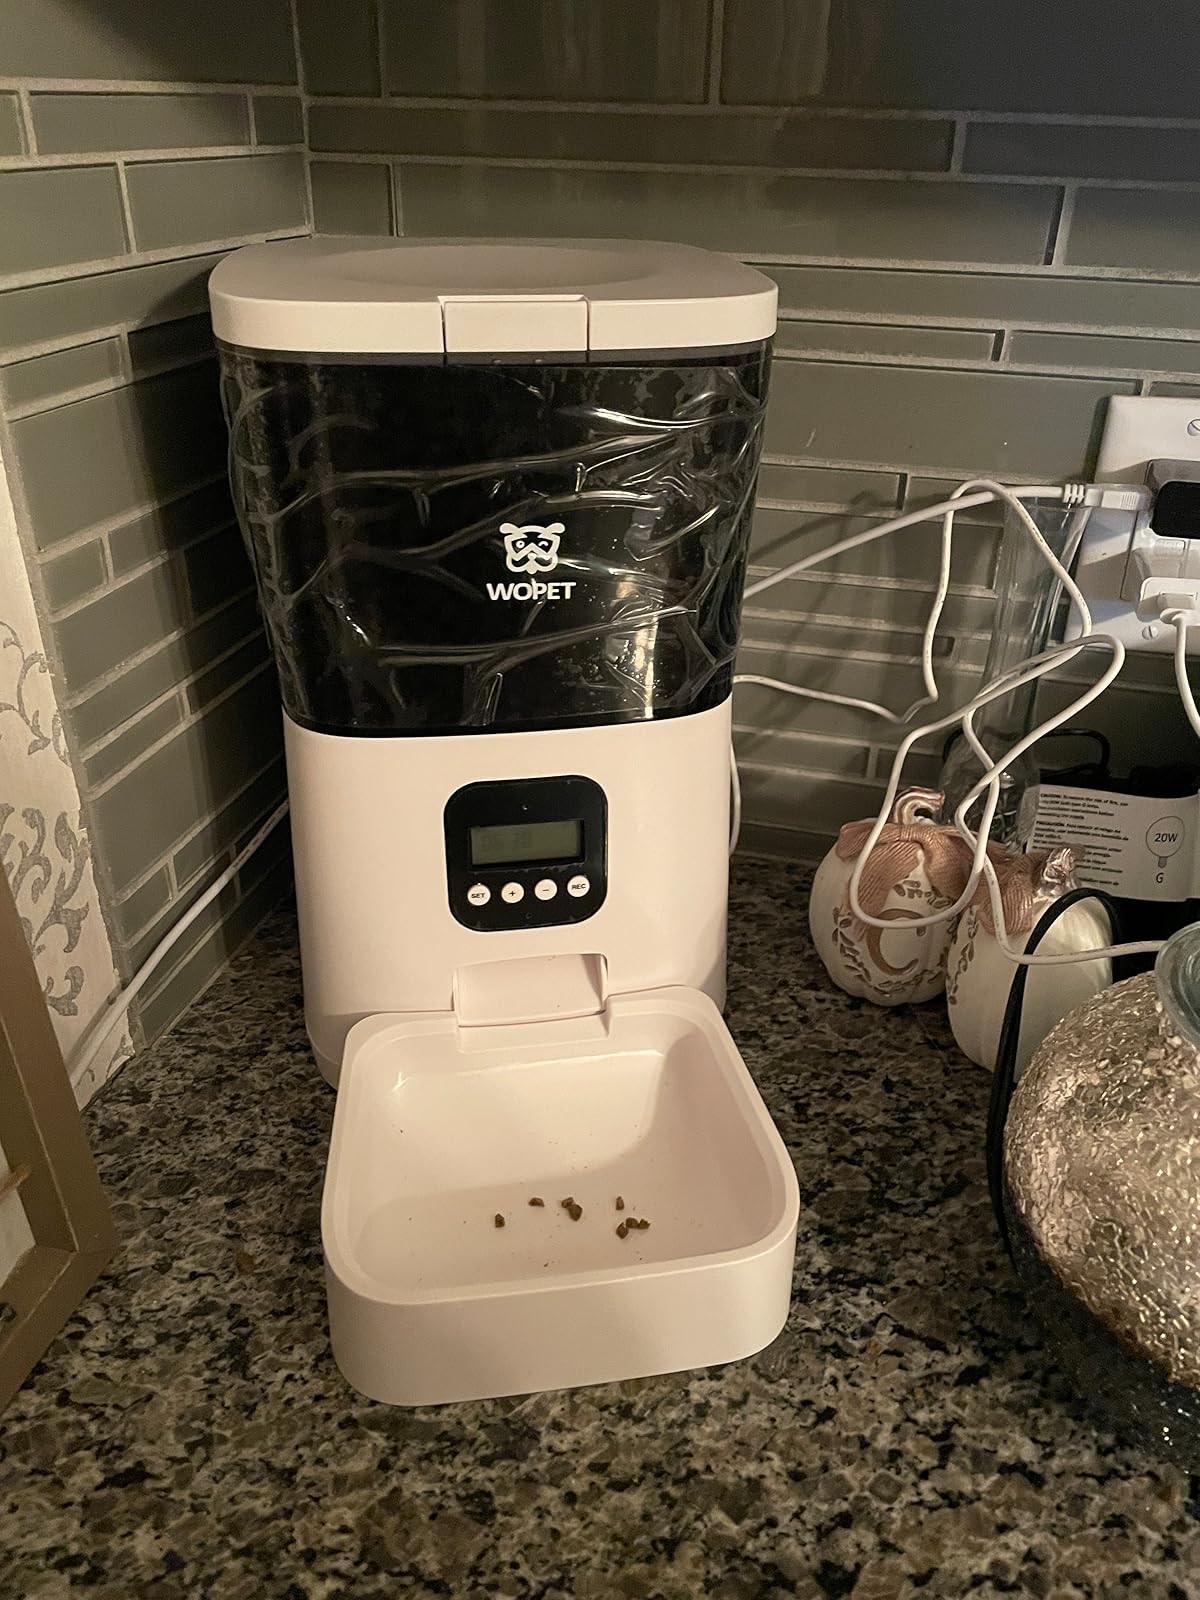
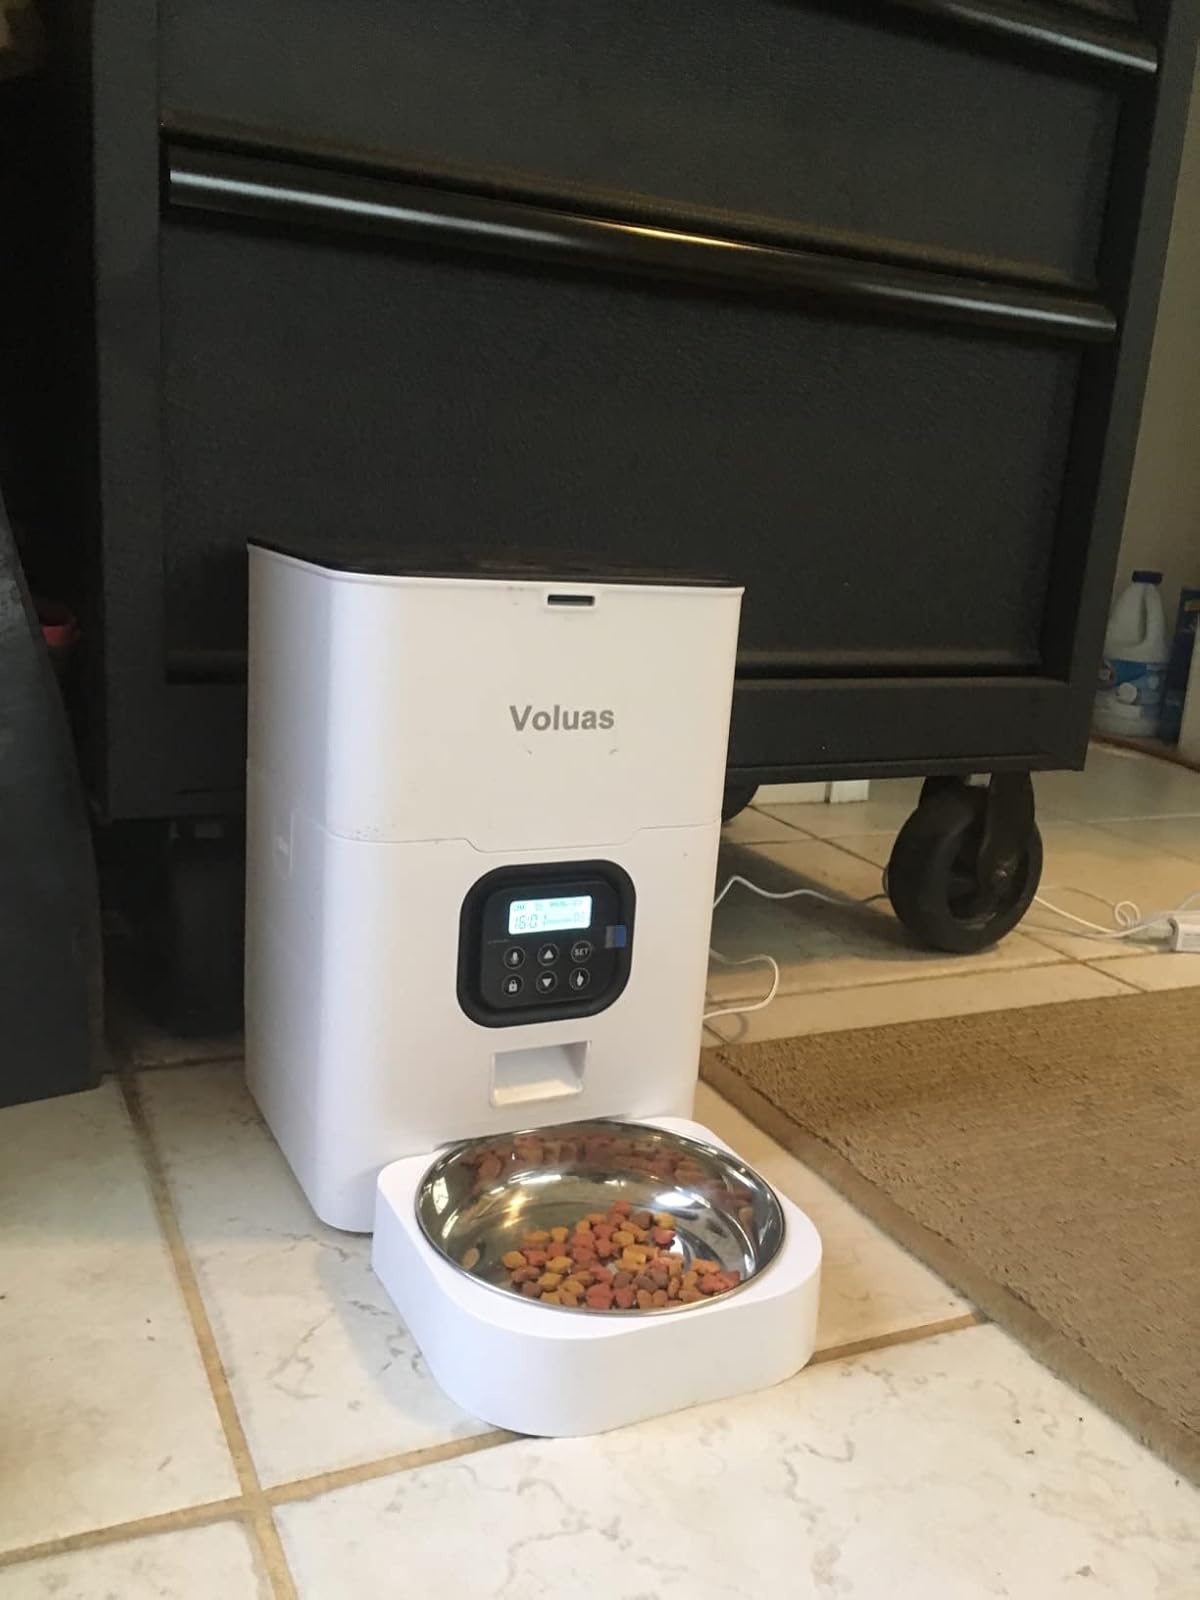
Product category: items_feeder
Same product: no